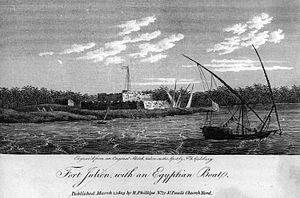
L’ancien Fort Rashid, qui commandait le boghâz du Nil remis en état, prend le nom de Fort Jullien en souvenir de l’aide de camp Thomas Prosper Jullien.
Thomas Prosper Jullien, Aide de camp du général Bonaparte, est capitaine, frère du célèbre général et Comte d'Empire Louis Joseph Victor Jullien de Bidon. Né le 21 décembre 1773 à Lapalud, Thomas Prosper intègre, en 1789, à 17 ans, la garde nationale de Lapalud qui vient d’être créée.